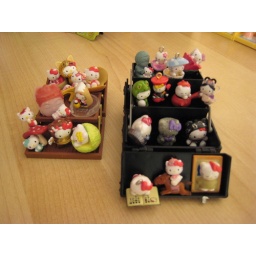
hello kitty in boxes